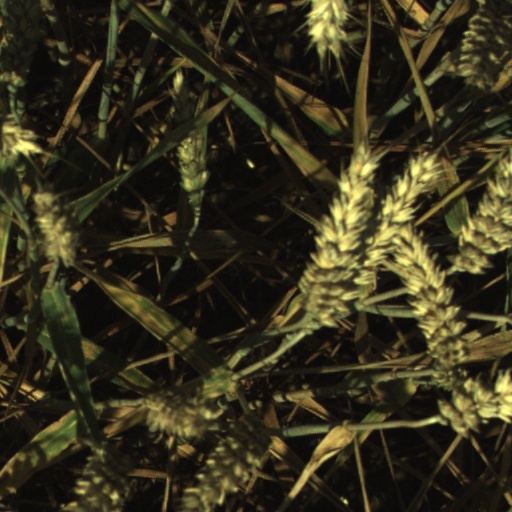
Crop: wheat